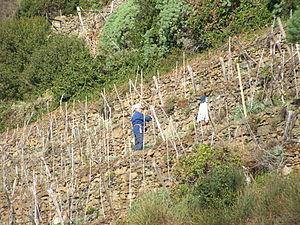
Le Cinque Terre est un vin blanc d'appellation produit dans la province de La Spezia, en Ligurie. Il est protégé par une DOC depuis 1973 et produit dans les zones côtières de la Cinque Terre. Cette appellation est revendiquée par les cinq villages de Riomaggiore, Manarola, Corniglia, Vernazza, Monterosso al Mare. Outre le Cinque Terre blanc, le même terroir viticole produit quatre autres DOC, le Cinque Terre Costa de Sera, le Cinque Terre Costa de Campu, le Cinque Terre Costa de Posa et le Sciachetrà